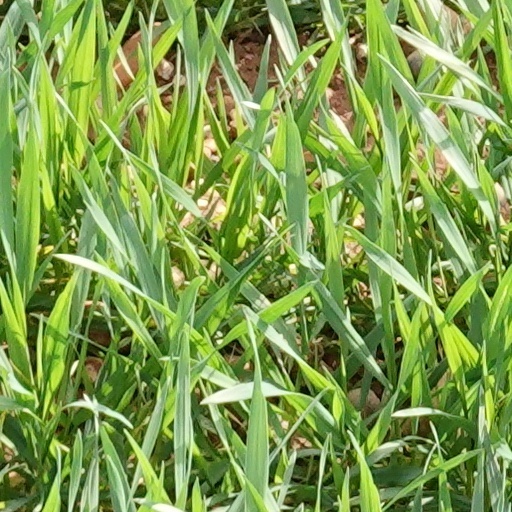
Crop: wheat